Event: Nepal Earthquake
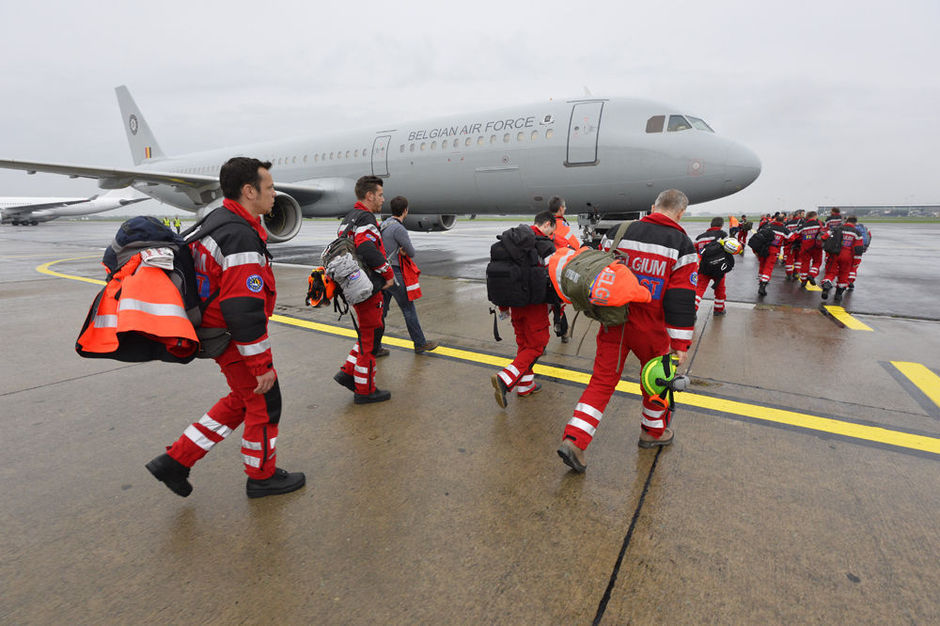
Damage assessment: no_damage